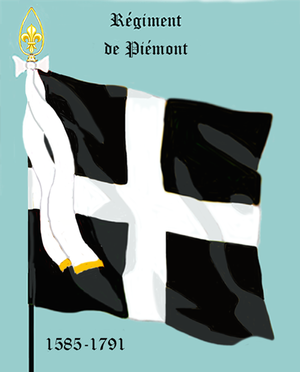
Les Six Grands Vieux, sous l’Ancien Régime, étaient les six grands régiments permanents les plus anciens de l’armée française.
Le drapeau de la France, drapeau tricolore bleu, blanc, rouge, également appelé « drapeau ou pavillon tricolore », est l’emblème et le drapeau national de la République française. Il est le drapeau de la France sans interruption depuis 1830. Il est mentionné dans l’article 2 de la Constitution française de 1958. Ce drapeau aux proportions « 2:3 » est composé de trois bandes verticales bleue, blanche et rouge de largeurs et de longueurs égales.
Le 3ᵉ régiment d'infanterie est un régiment d'infanterie de l'Armée de terre française créé sous la Révolution à partir du régiment de Piémont, un régiment français d'Ancien Régime.
Le régiment de Piémont est un régiment d'infanterie du Royaume de France, créé en 1569 sous le nom de régiment de Brissac, est l'une des plus anciennes unités militaires, l'un des cinq Vieux, devenue à partir de la Révolution le 3ᵉ régiment d'infanterie de ligne.